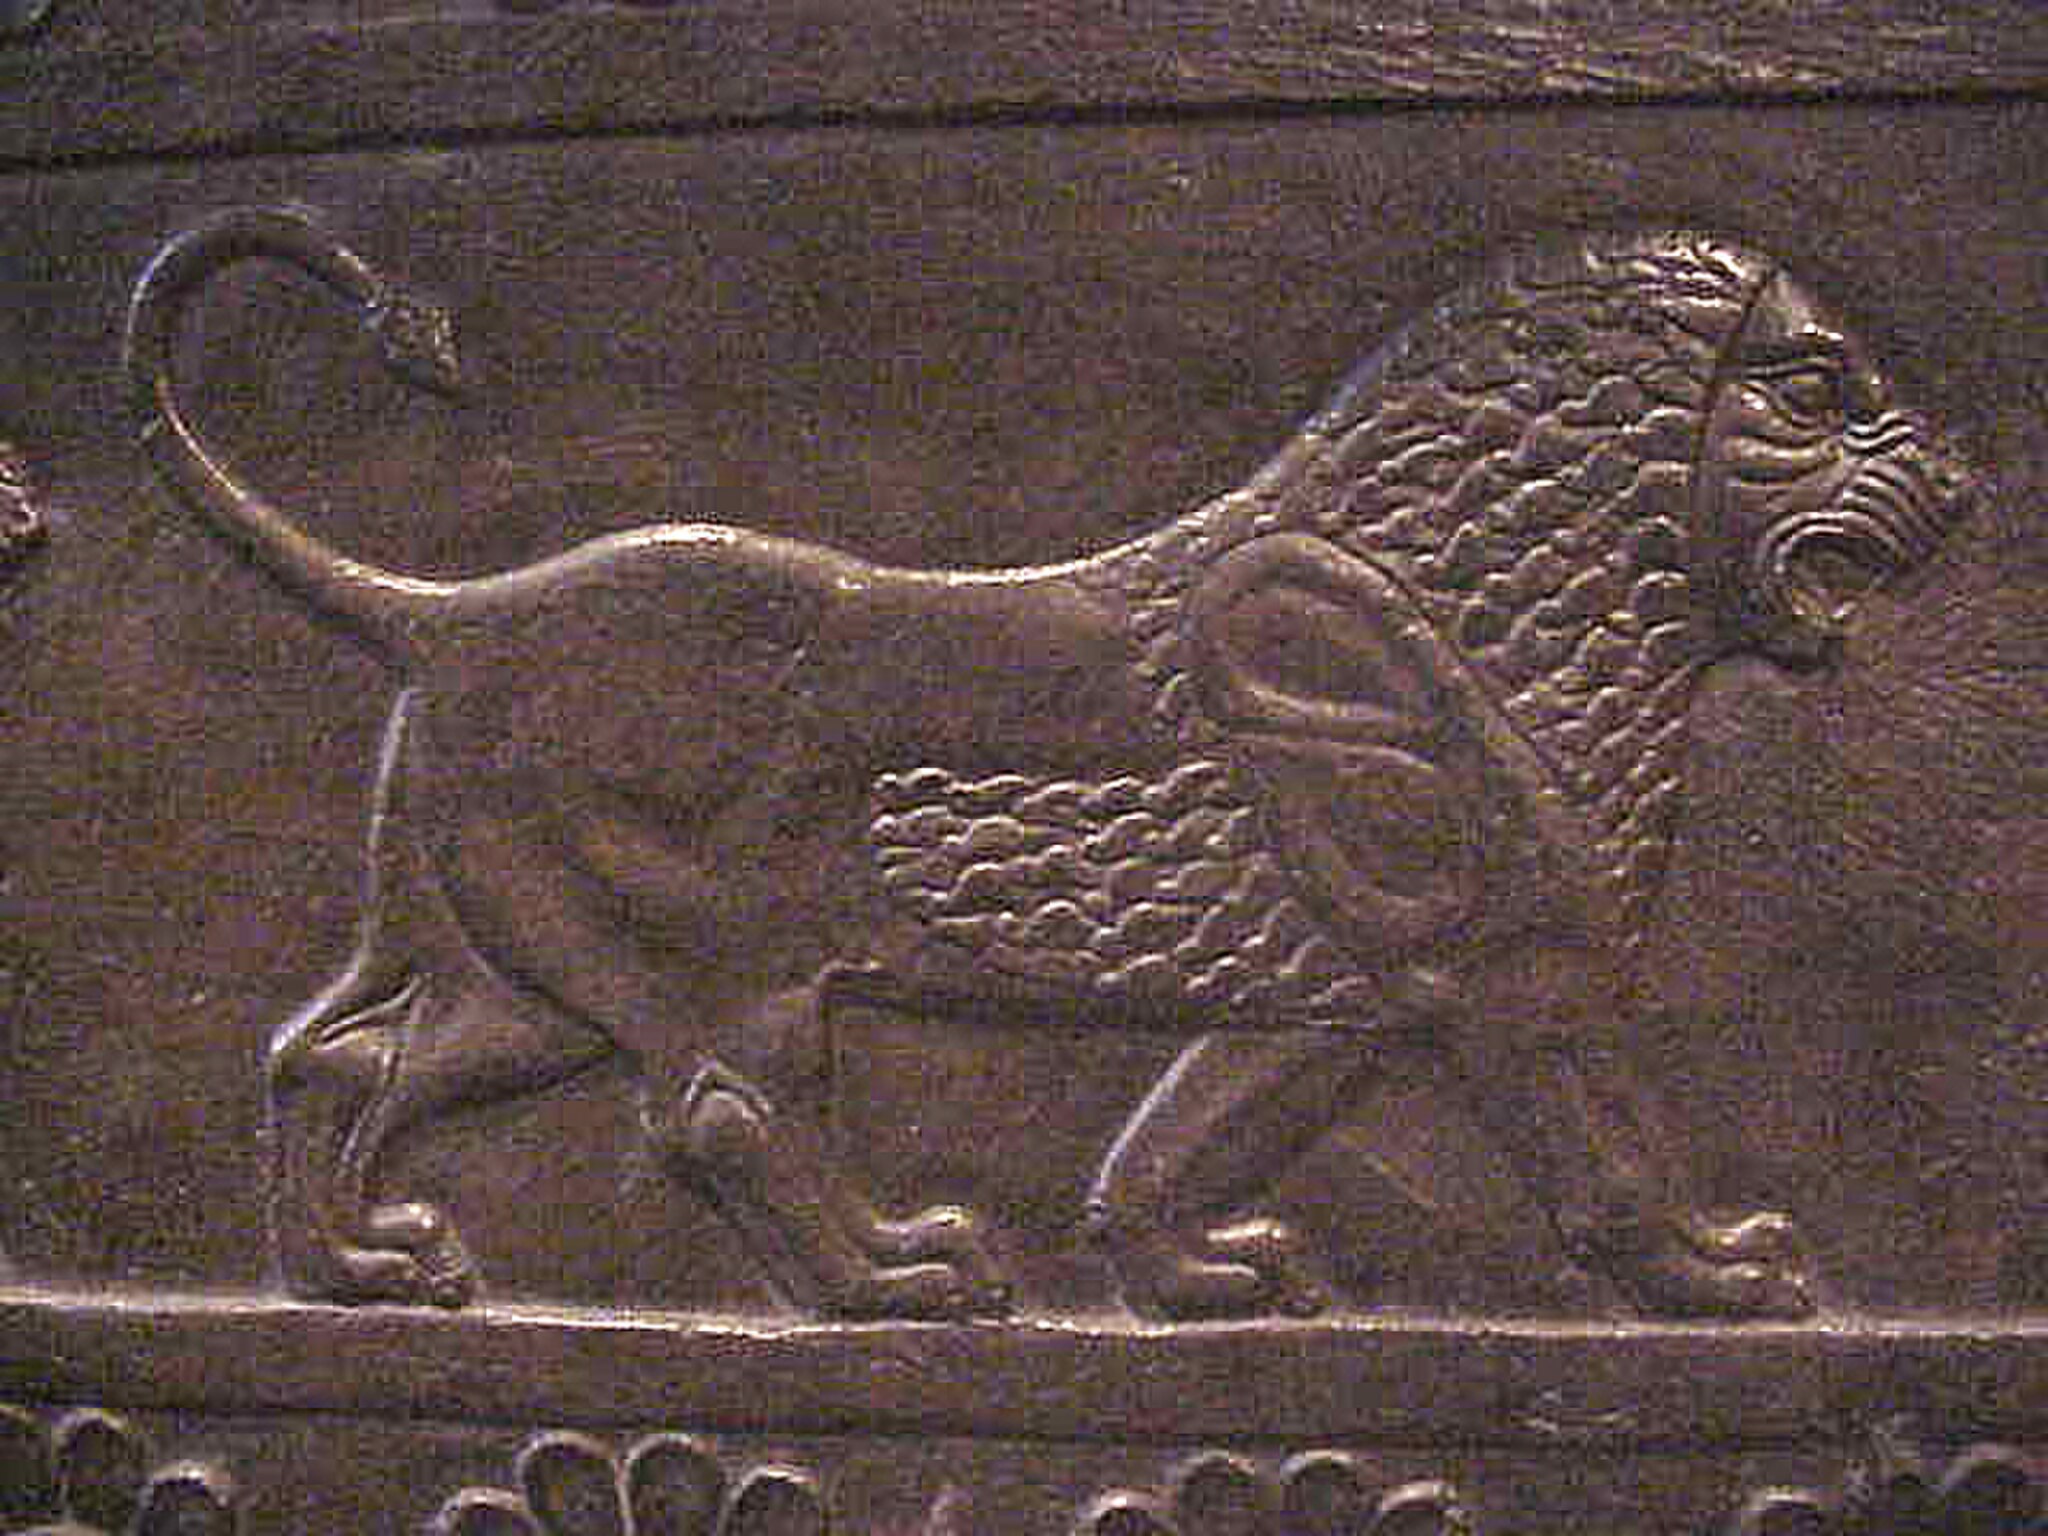
Title: Persian relief oriental institute Chicago
Description: Persian wall relief, Persepolis, 522/465 BC, Oriental institute, Chicago Persian wall relief
Date: 2004-08-17
Categories: Flickr images reviewed by trusted users, Information field template with formatting, Photographs by Mary Harrsch, Frieze of Striding Lions (Oriental Institute, Chicago)